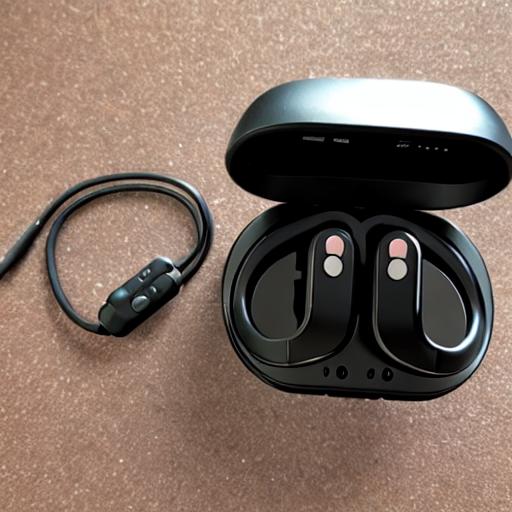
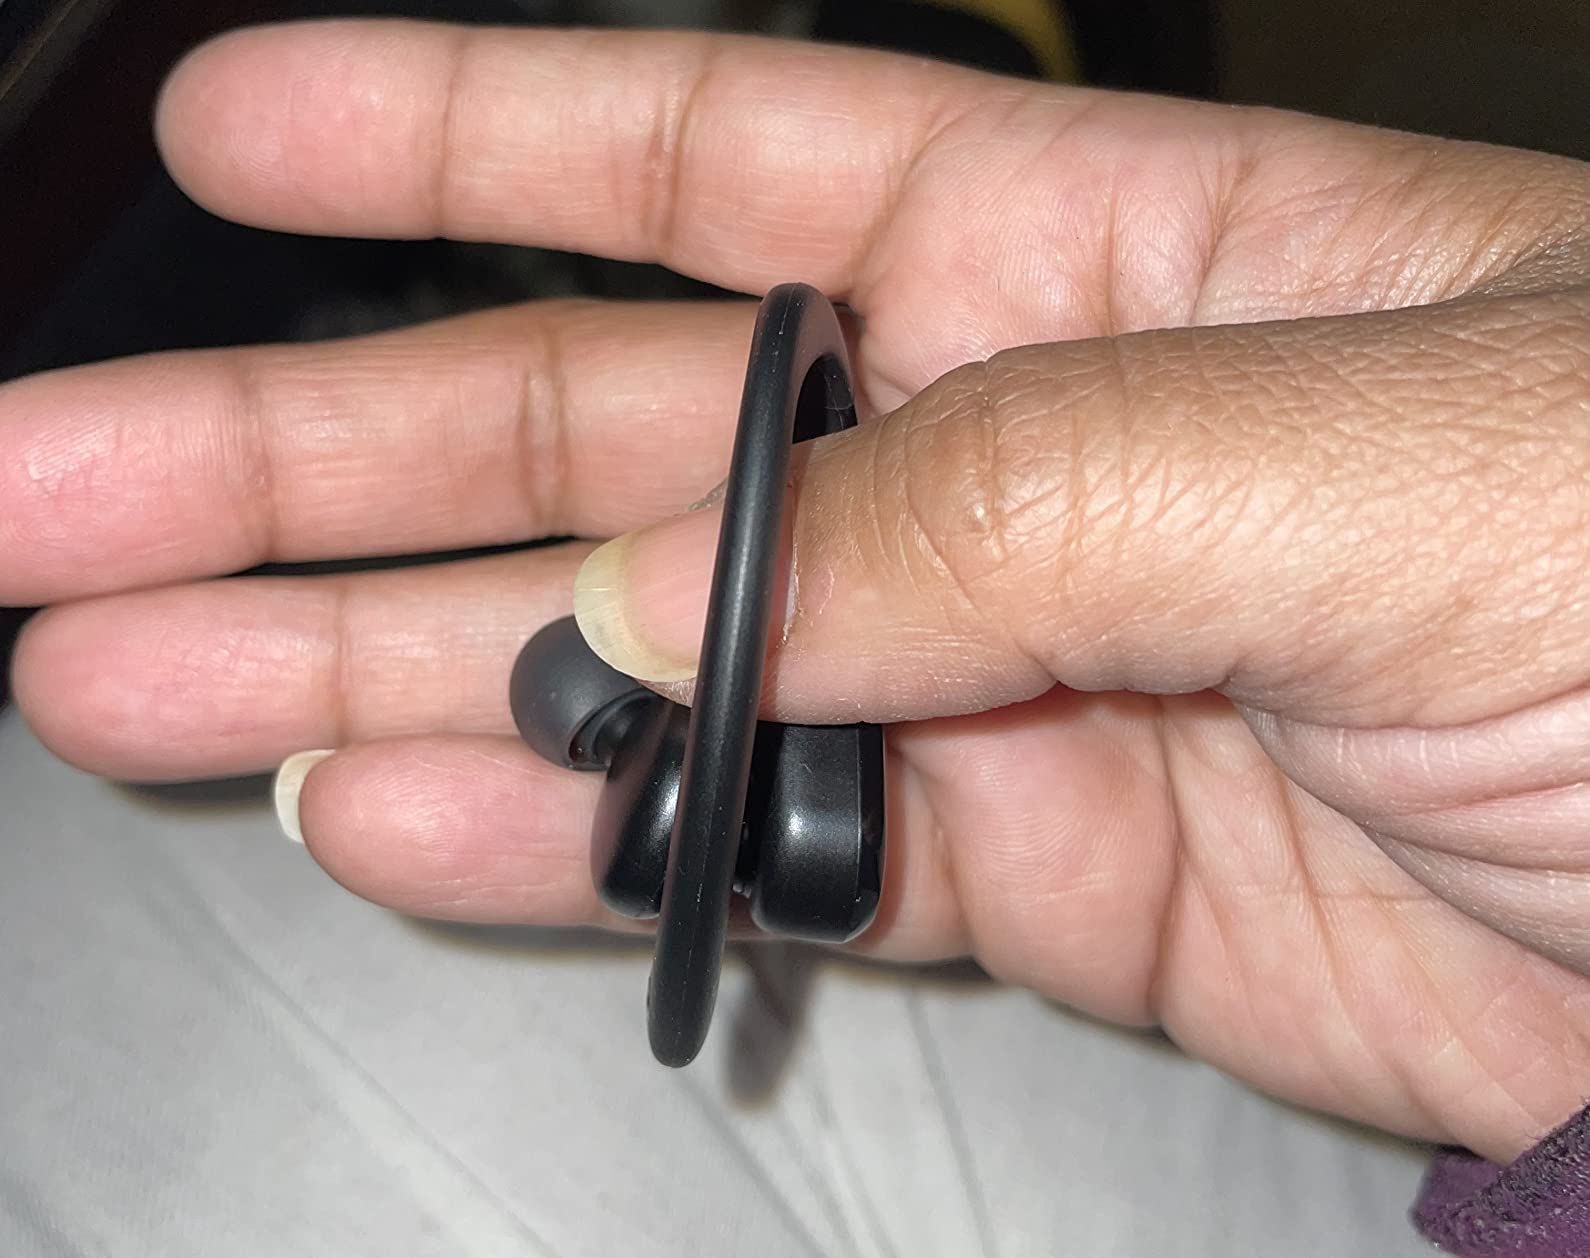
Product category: earbuds
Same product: no